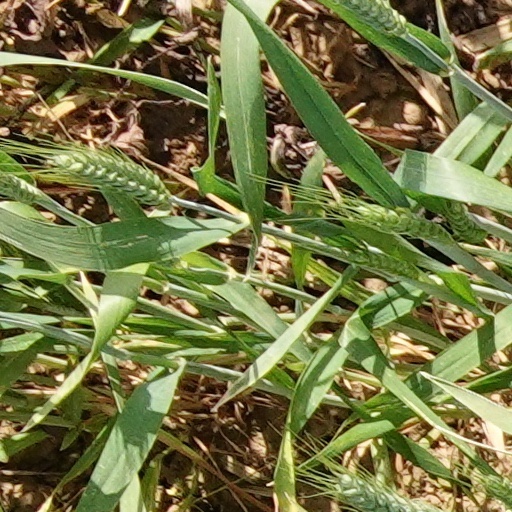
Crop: wheat